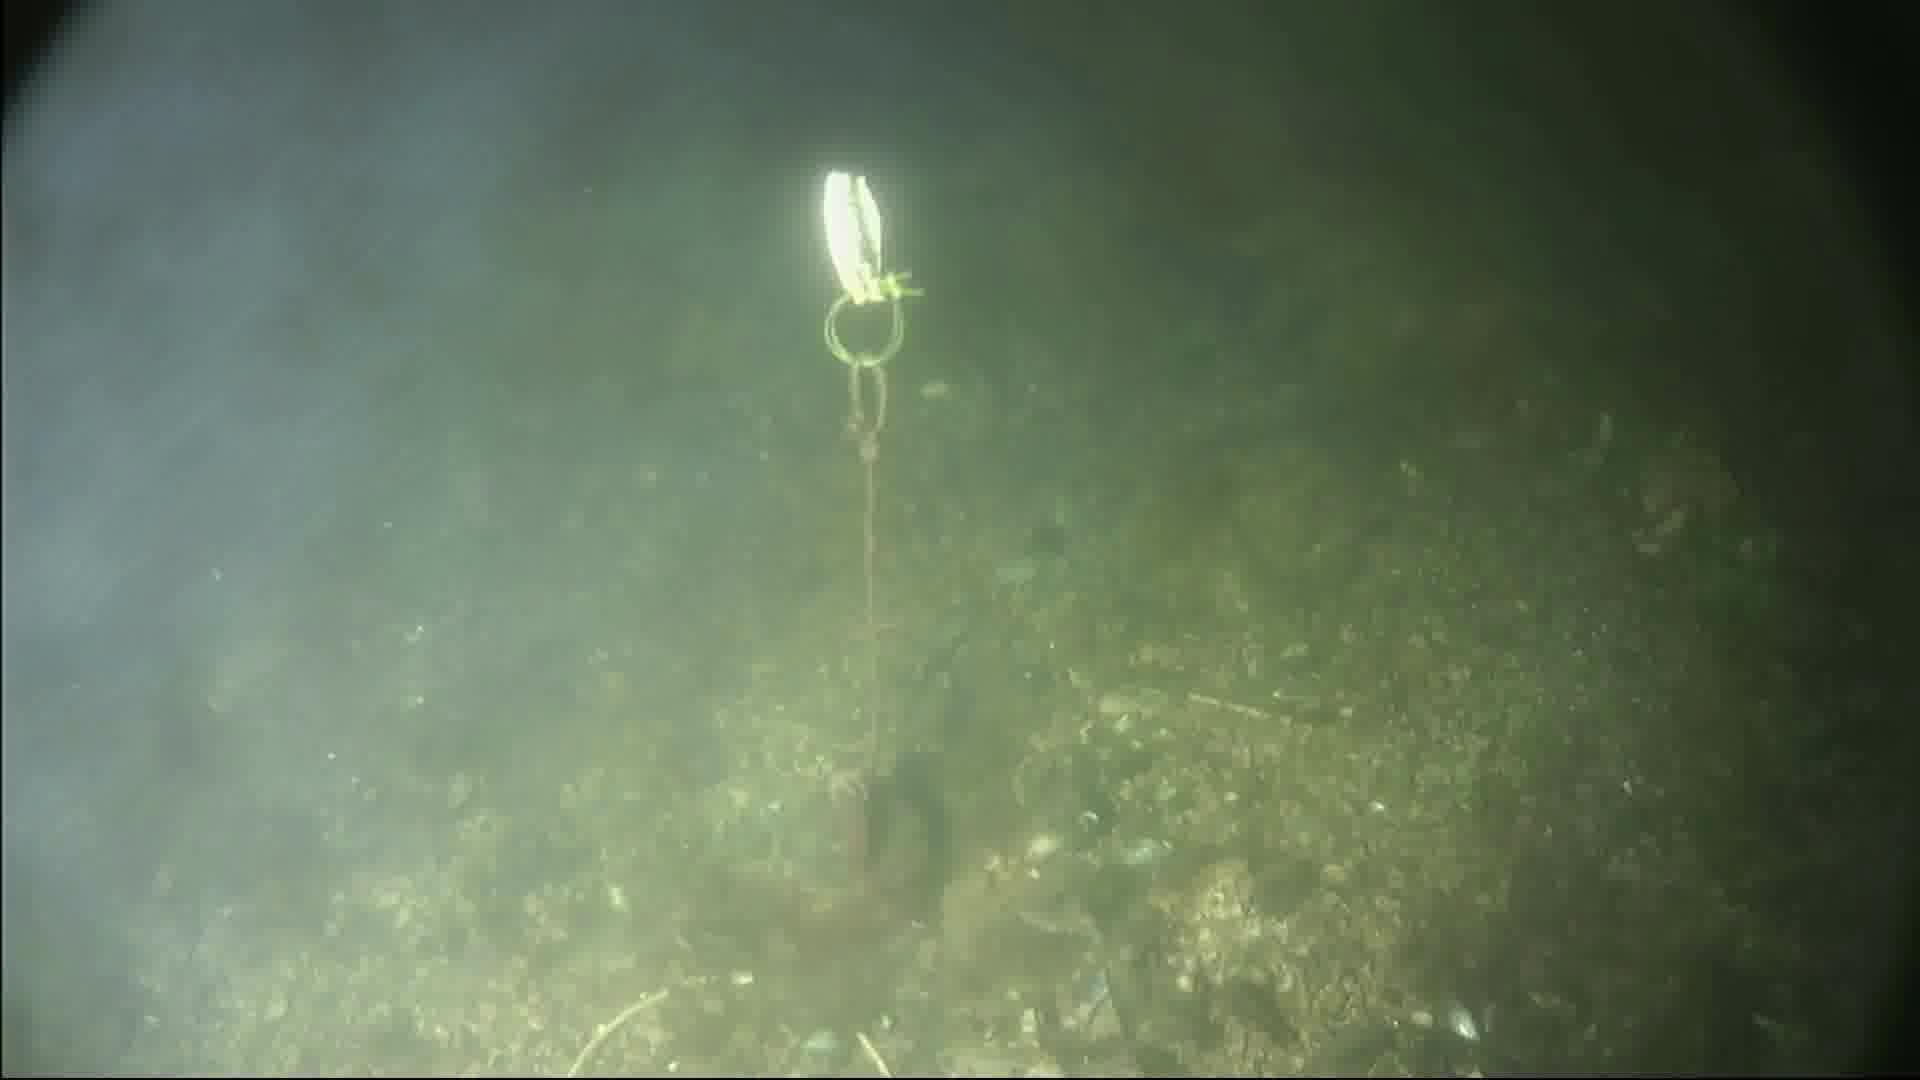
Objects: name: small_fish